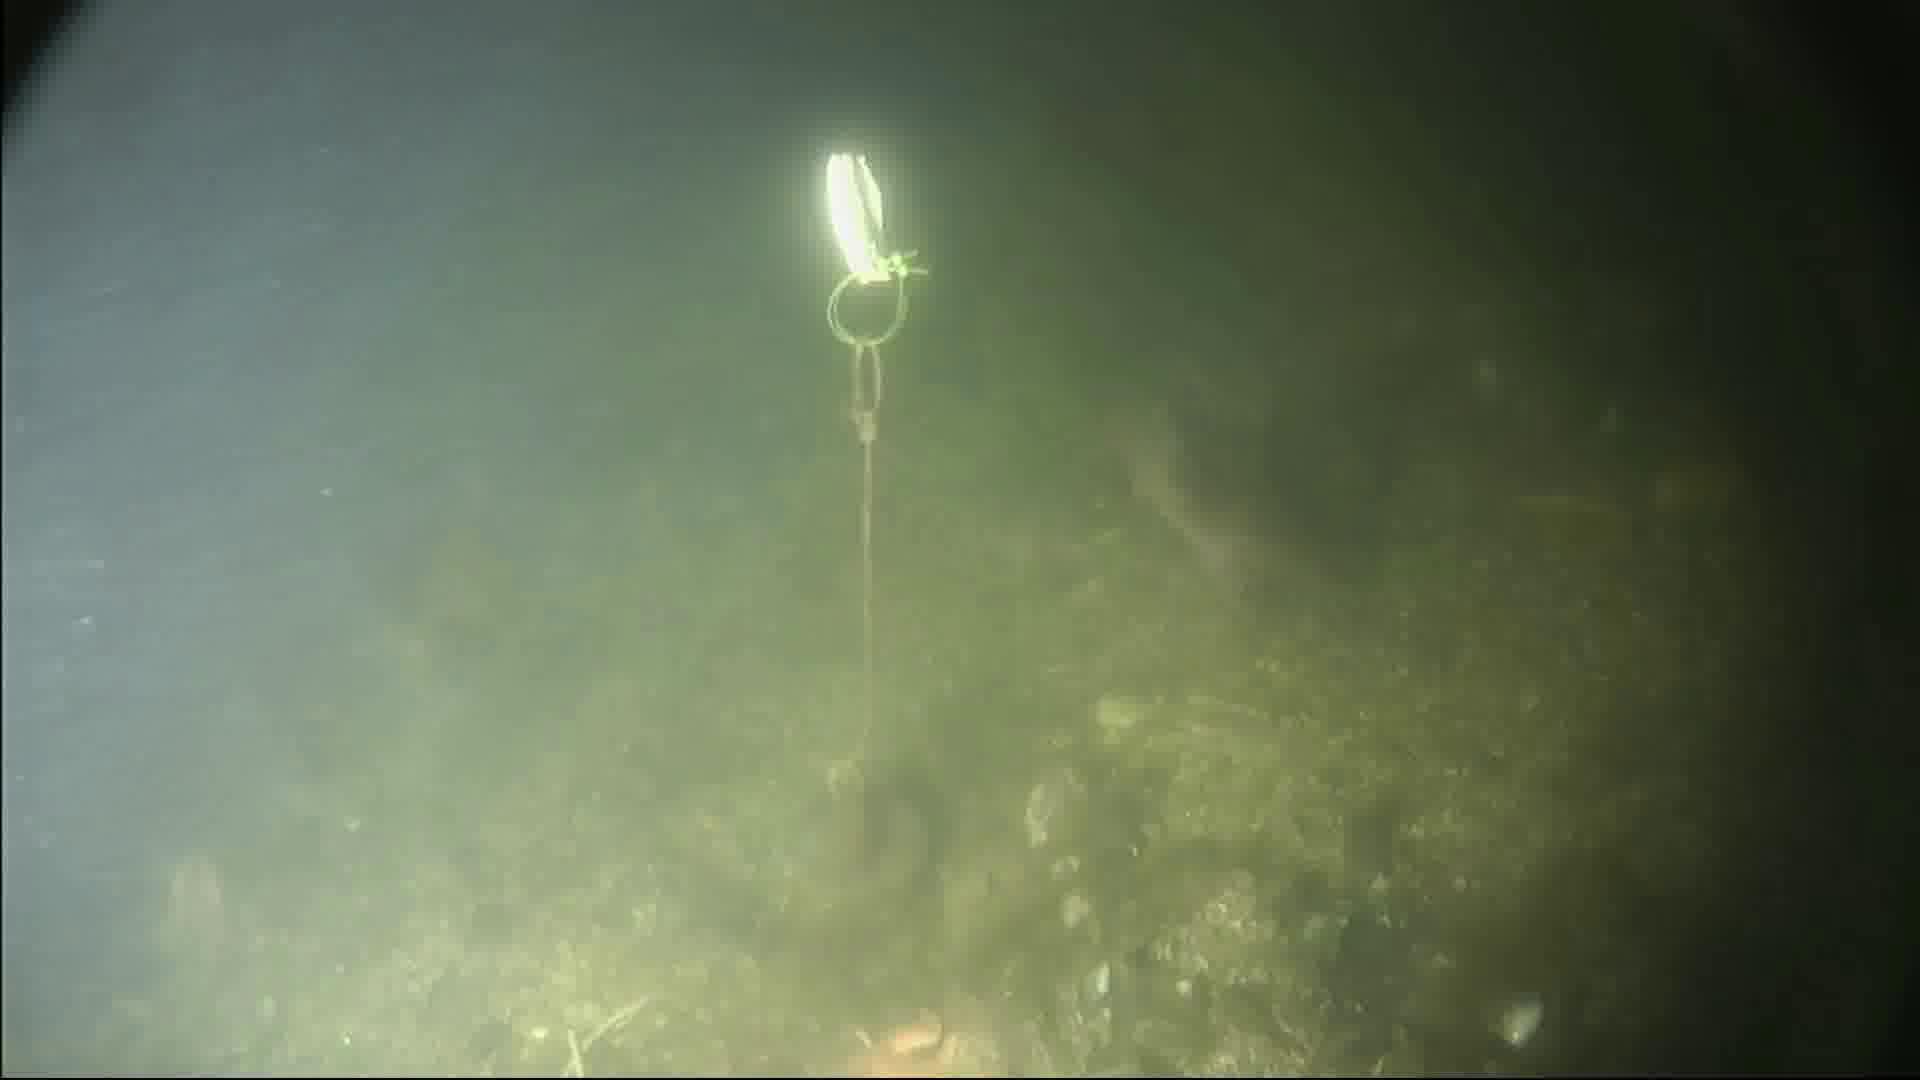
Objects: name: fish
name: starfish